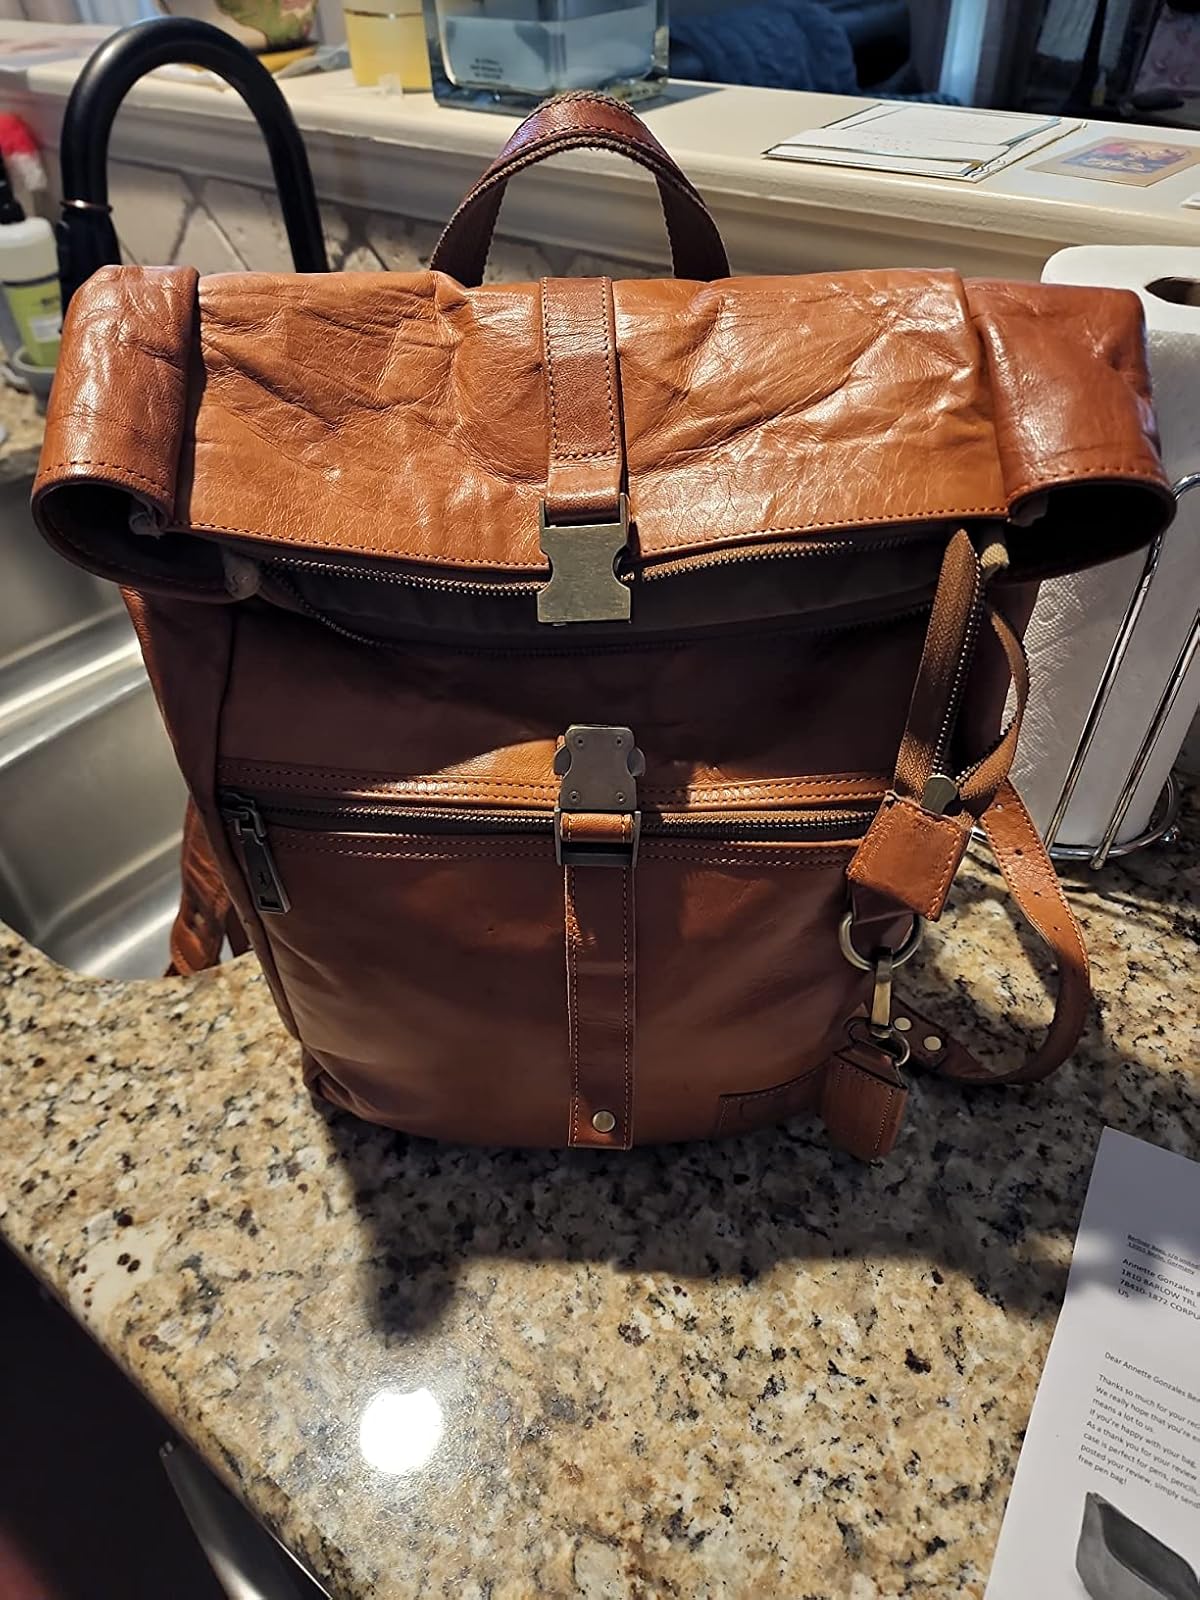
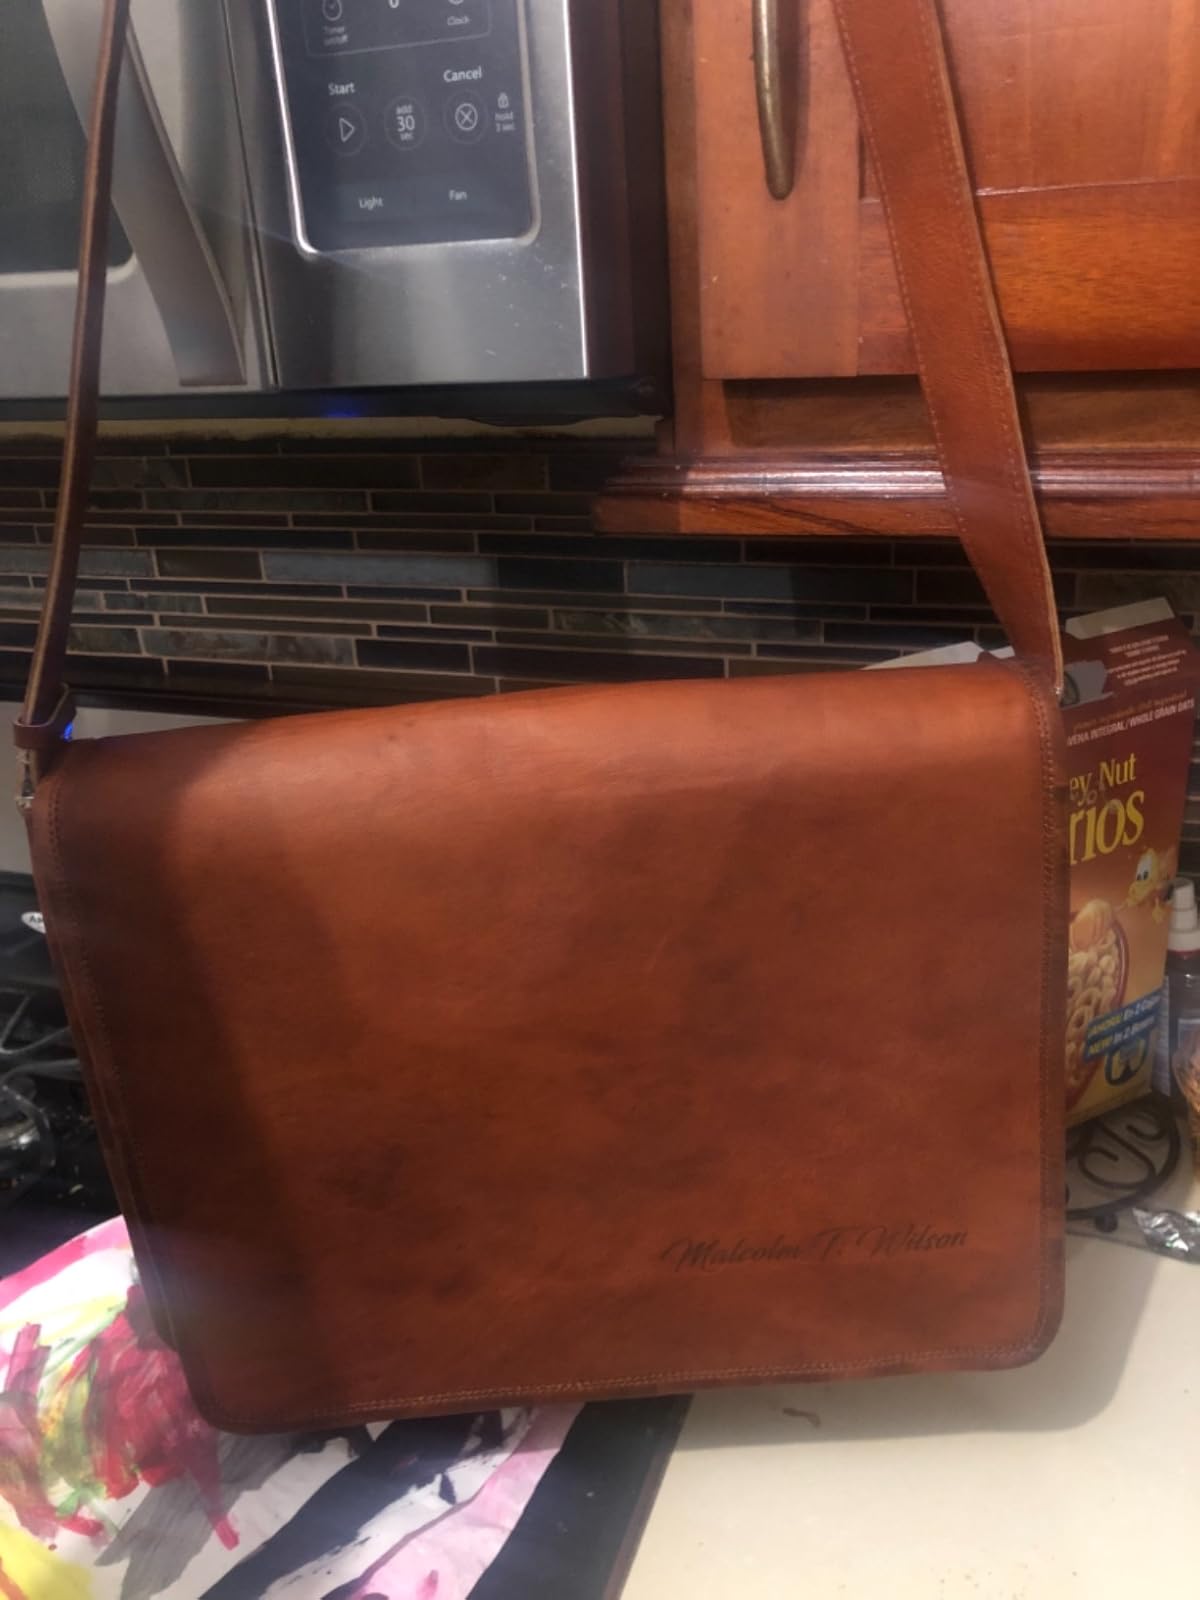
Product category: bag
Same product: no